Fred Frith

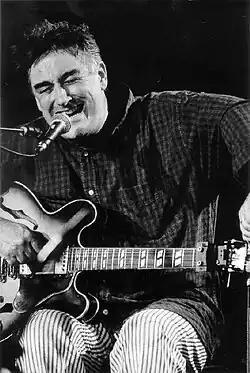
Frith at the Moers Festival, June 1998

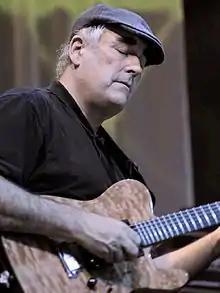
Frith at the Moers Festival, 2010

Jeremy Webster "Fred" Frith (born 17 February 1949) is an English multi-instrumentalist, composer, and improviser. Probably best known for his guitar work, Frith first came to attention as a founding member of the English avant-rock group Henry Cow. He was also a member of the groups Art Bears, Massacre, and Skeleton Crew. He has collaborated with numerous musicians, including Robert Wyatt, Derek Bailey, the Residents, Lol Coxhill, John Zorn, Brian Eno, Mike Patton, Lars Hollmer, Bill Laswell, Iva Bittová, Jad Fair, Kramer, the ARTE Quartett, and Bob Ostertag. He has also composed several long works, including "Traffic Continues" (1996, performed 1998 by Frith and Ensemble Modern) and "Freedom in Fragments" (1993, performed 1999 by Rova Saxophone Quartet). Frith produces most of his own music, and has also produced many albums by other musicians, including Curlew, the Muffins, Etron Fou Leloublan, and Orthotonics.